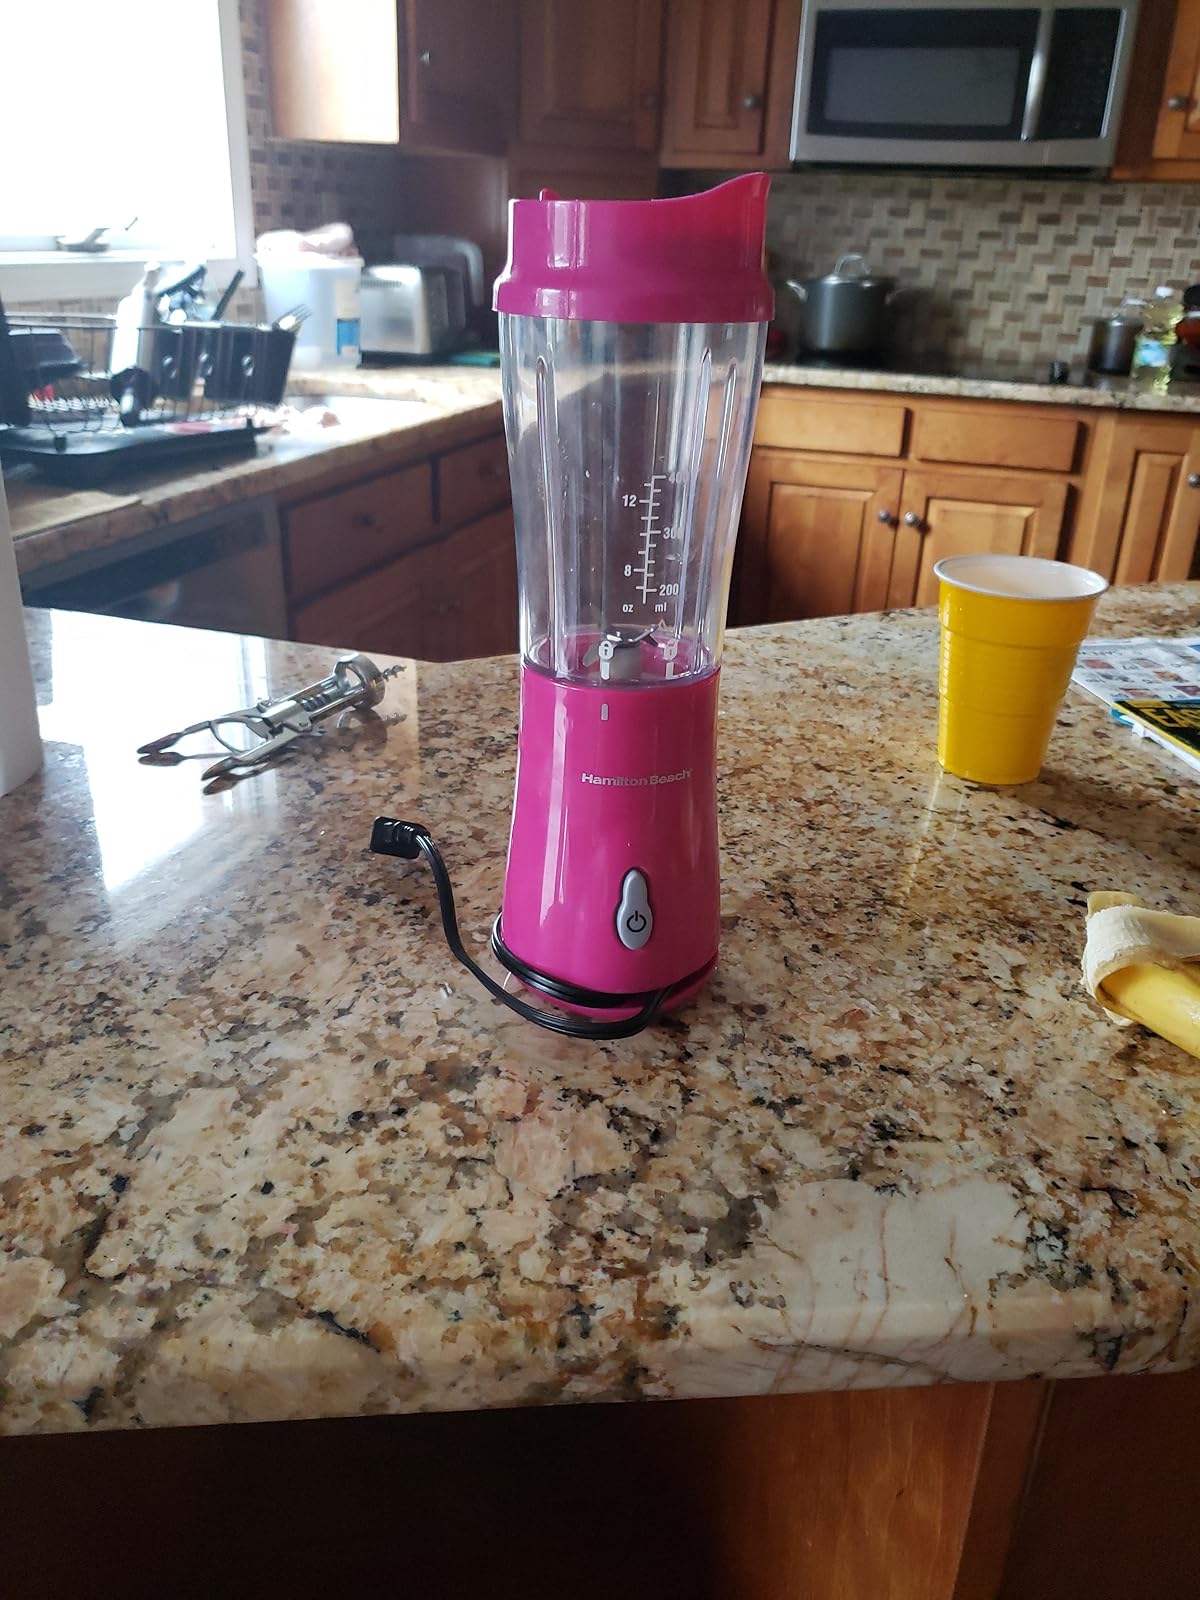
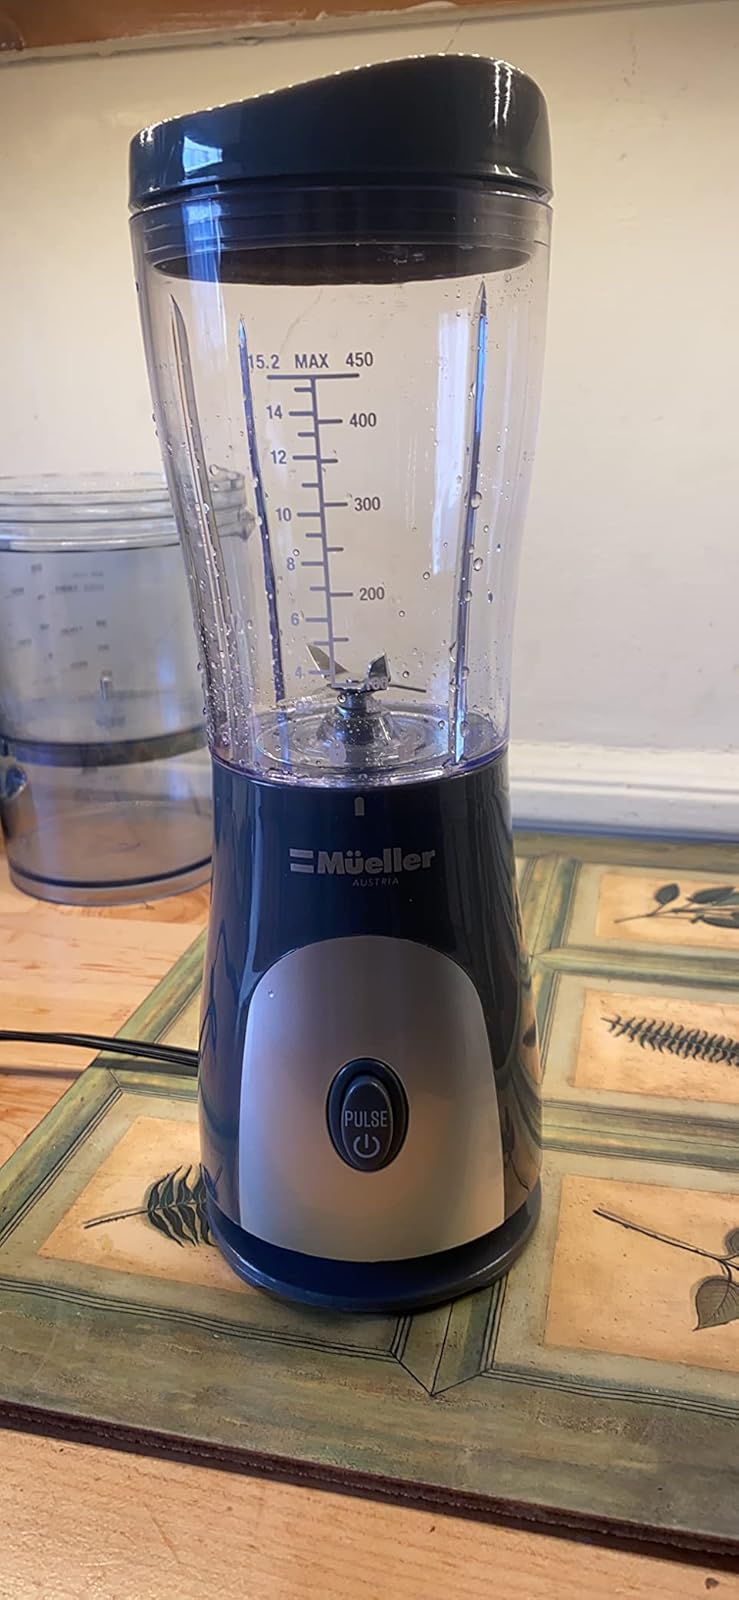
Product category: items_blender
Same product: no